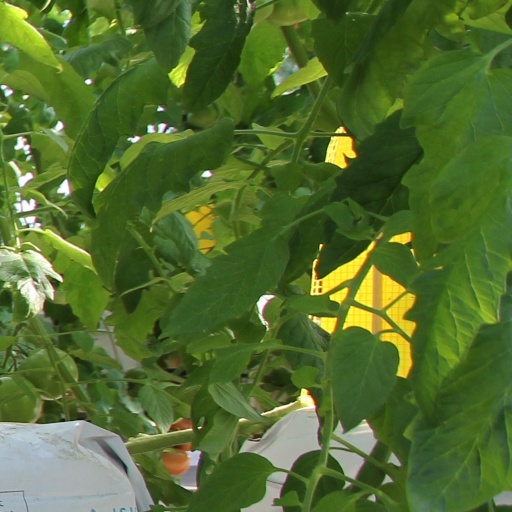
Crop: tomato